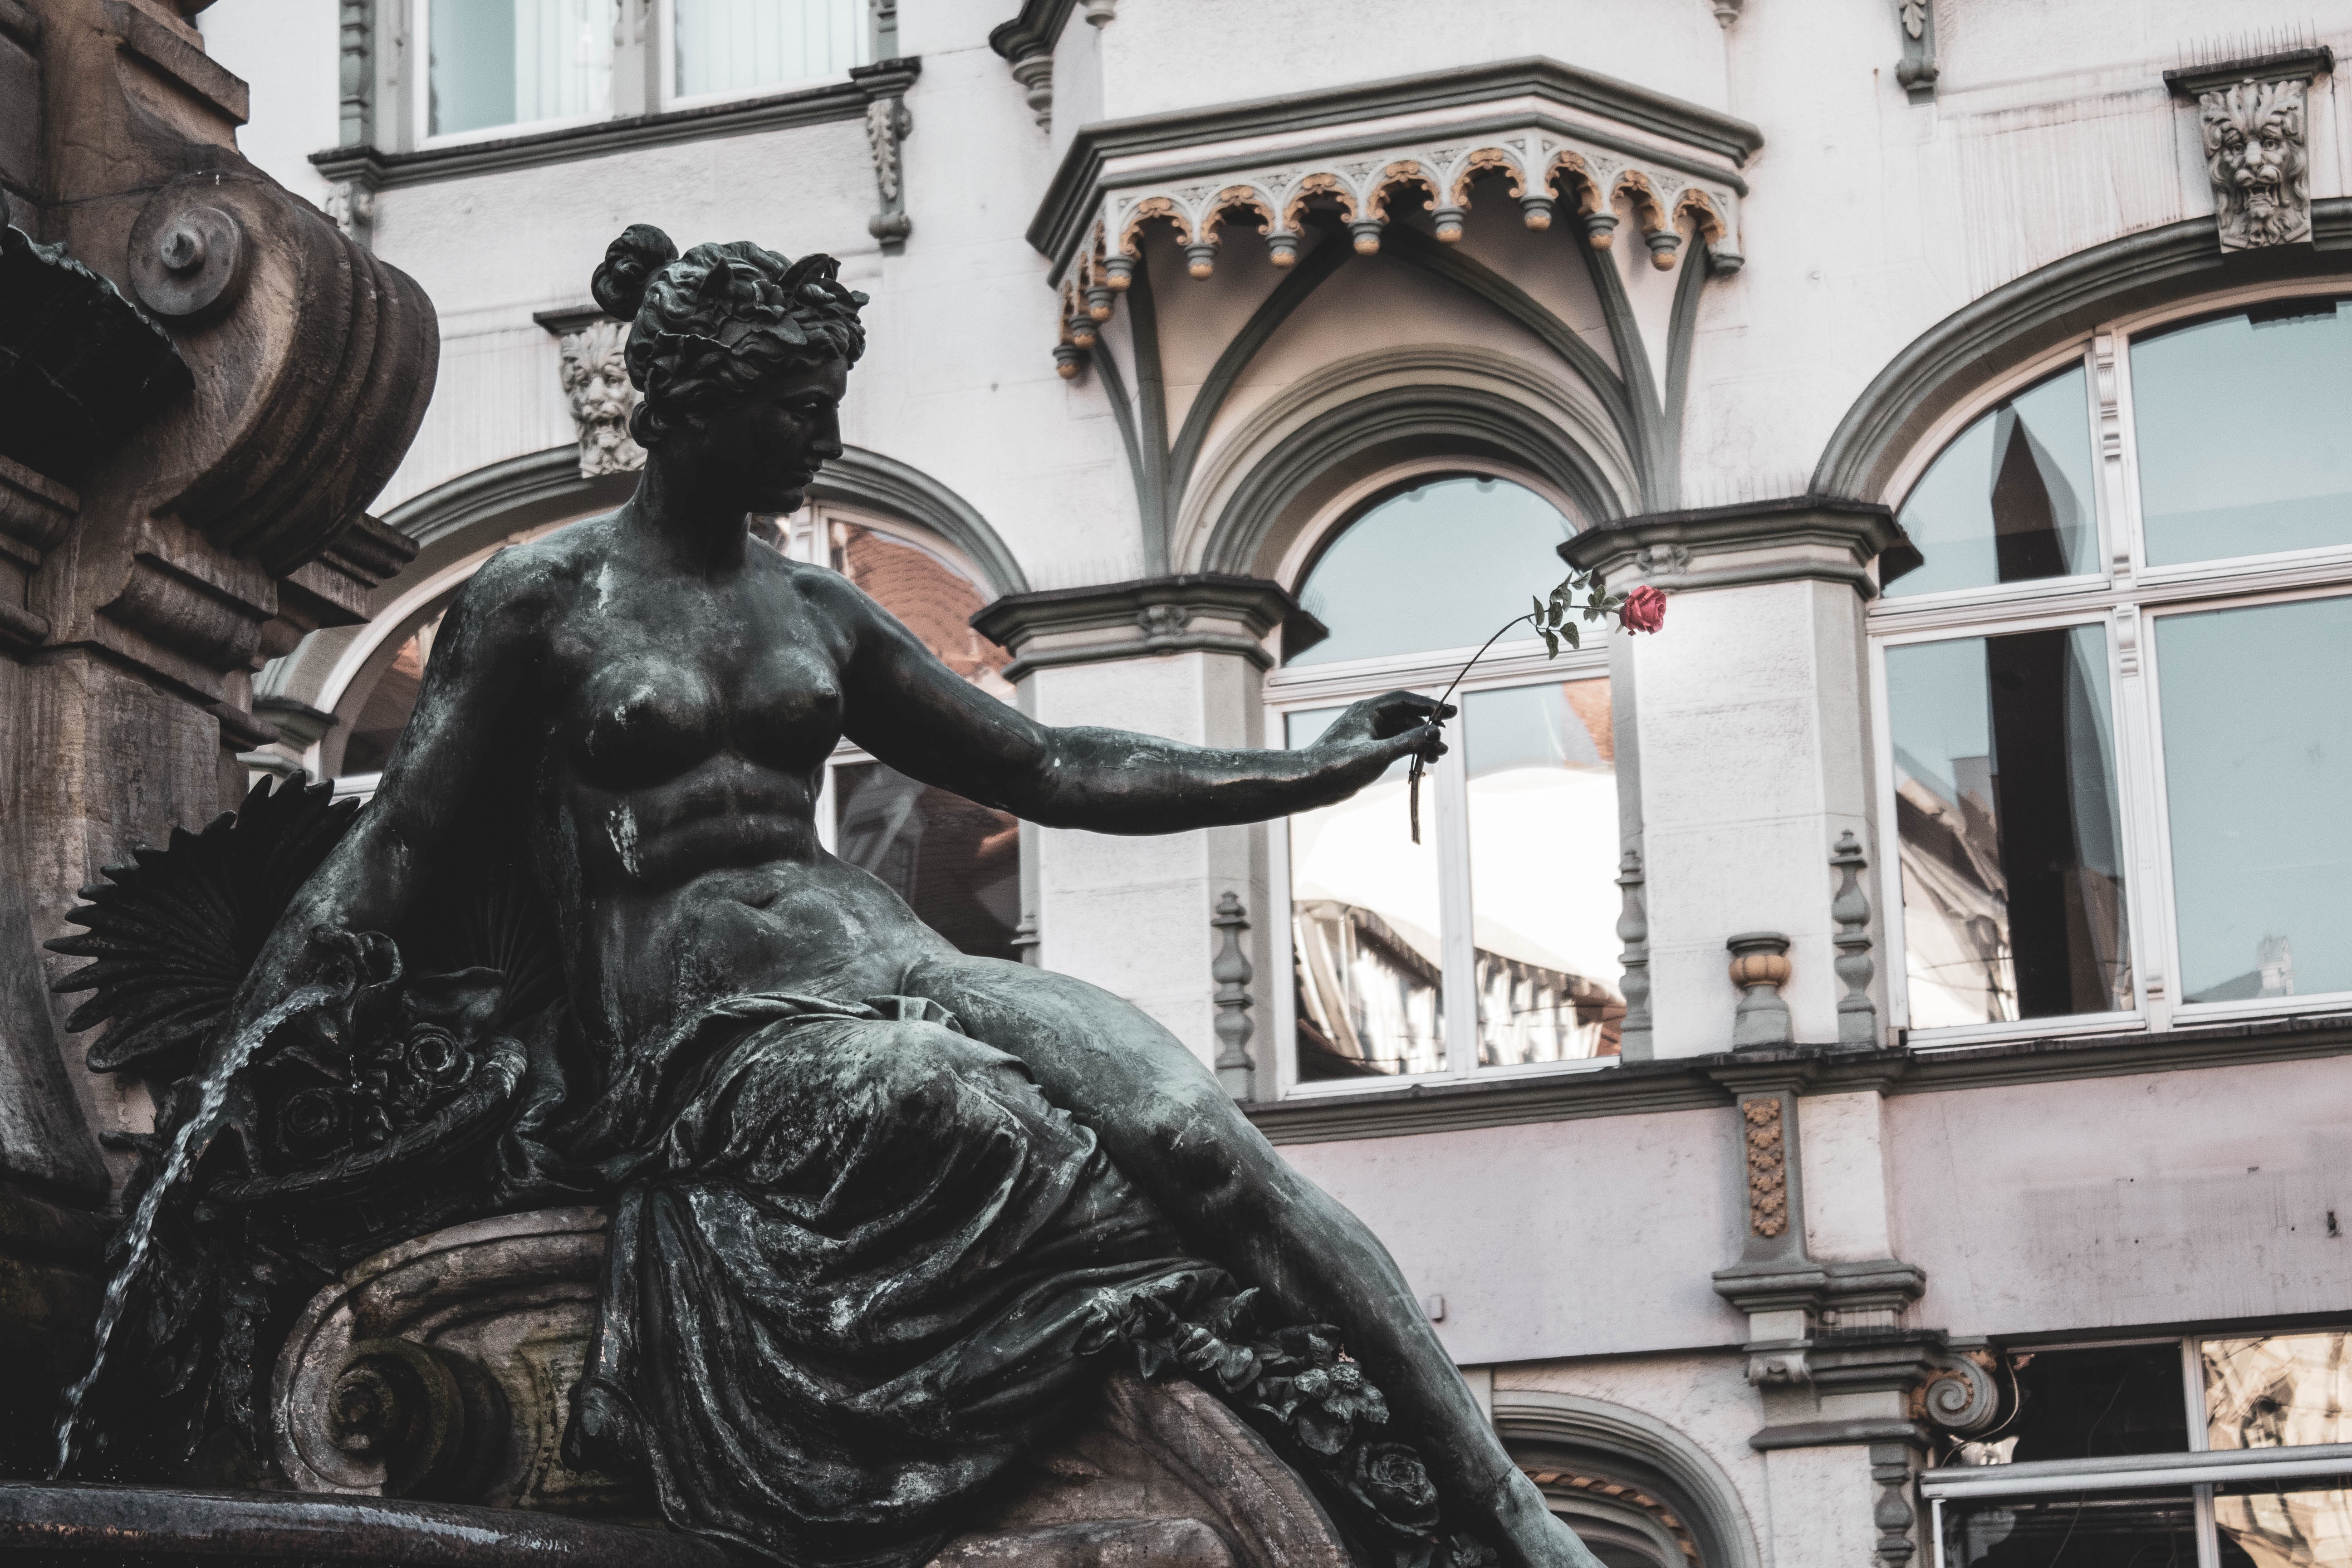
statue, sculpture, landmark, monument, building, tourist attraction, metal, facade, window